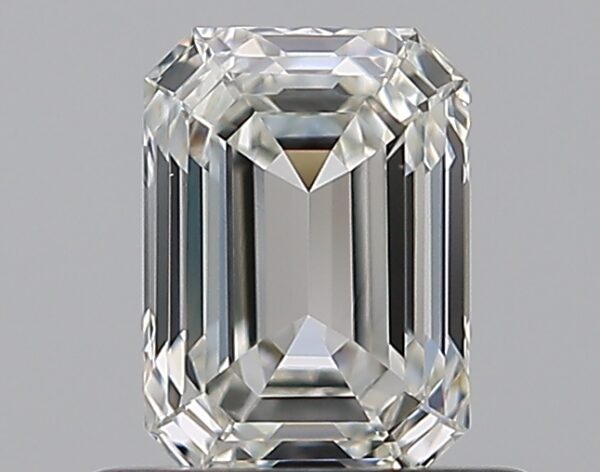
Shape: emerald
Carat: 0.65
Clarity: VVS2
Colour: I
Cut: EX
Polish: EX
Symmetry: VG
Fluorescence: N
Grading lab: GIA
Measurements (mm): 5.67 x 4.03 x 2.79